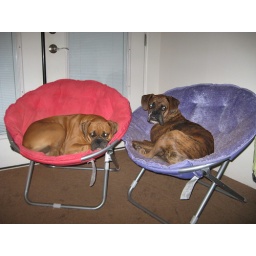
Copy of dogs in beds 012